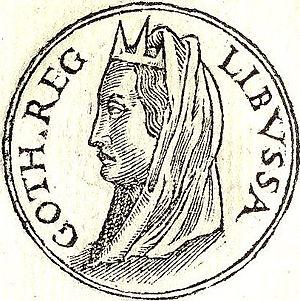
Libuše en tchèque, Libussa ou Libuscha en allemand, est l'ancêtre mythique de la dynastie des Přemyslides et du peuple tchèque en général. Selon la légende, elle fonda Prague au VIIIᵉ siècle.